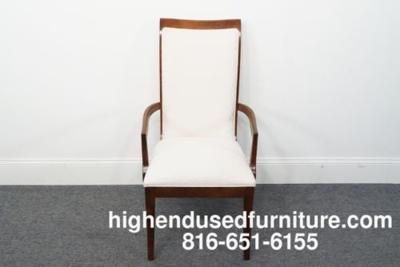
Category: chair